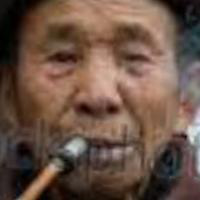
Age group: age 80 +